Frauds and Frenzies

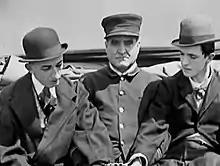
(L to R) Larry Semon, William McCall, and Stan Laurel in "Frauds and Frenzies"

Frauds and Frenzies is a 1918 American silent comedy film featuring Stan Laurel.